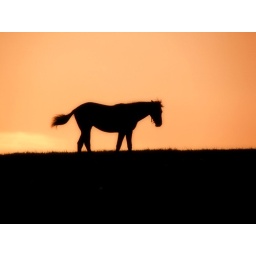
Horse walking toward home backlit by the sunset, with an orange sky.